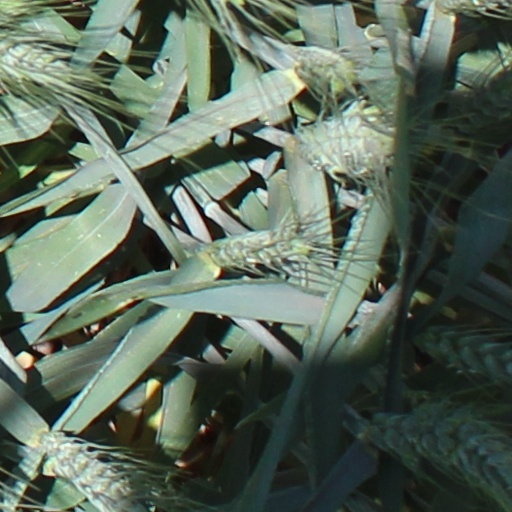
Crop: wheat